Theodore Sedgwick

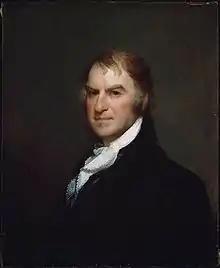
Portrait by Gilbert Stuart, 1808

Theodore Sedgwick (May 9, 1746January 24, 1813) was an American attorney, politician, and jurist who served in elected state government and as a delegate to the Continental Congress, a U.S. representative, and a senator from Massachusetts. He served as President pro tempore of the United States Senate from June to December 1798. He also served as the fourth speaker of the United States House of Representatives. He was appointed to the Massachusetts Supreme Judicial Court in 1802 and served there for the rest of his life.